Webster's Brewery

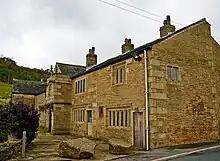
Long Can Hall. Built in 1637, it served as the brewery visitor's centre from 1986 to 1996.

Samuel Webster (1813–1872) was born in Ovenden, a small village about 2 miles from Halifax town centre. He was the eldest of seven brothers born into a Congregationalist family of the 10 acre-owning farmer James Webster. Webster acquired the small Fountain Head Brewery in Ovenden Wood in 1838 when he was 25 and opened an office in Union Cross Yard, Halifax. The company bought its first public house in 1845. In 1860 he was joined in partnership by his three sons Isaac, George Henry and Samuel Green, and the firm began trading as Samuel Webster & Sons. Samuel Webster died in 1872, leaving his sons to continue the business. The firm also imported and sold wines and cigars, in addition to its brewing concerns.